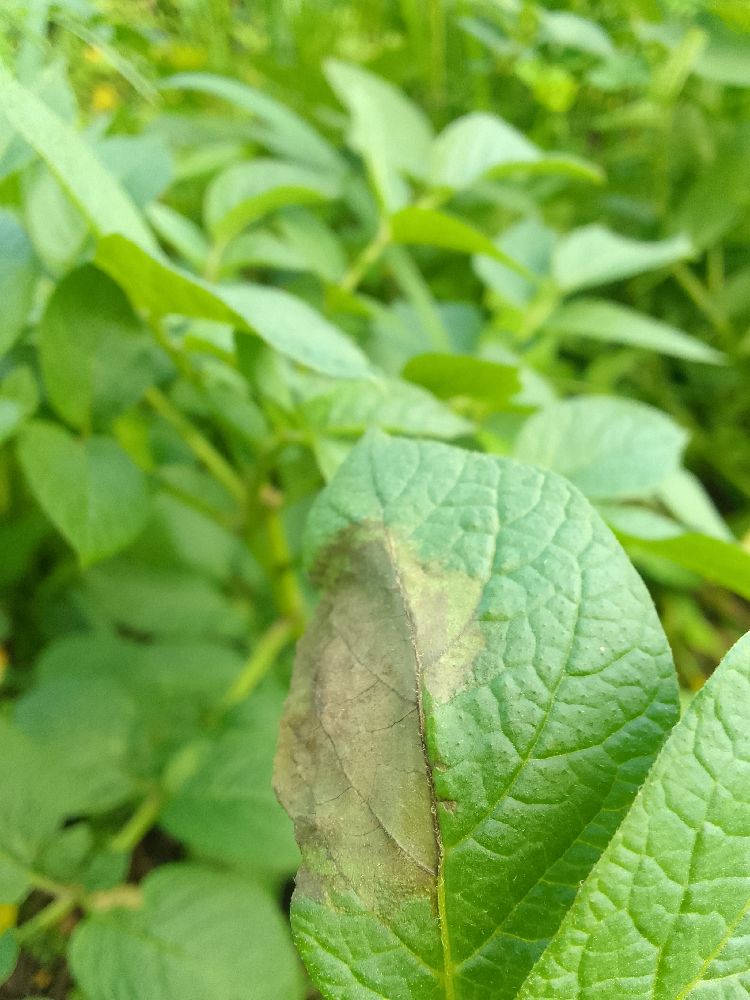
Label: Late blight